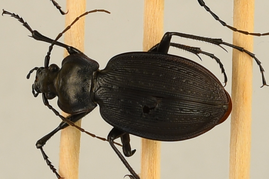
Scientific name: Carabus goryi
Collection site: Harvard Forest Site (HARV), plot HARV_010